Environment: real
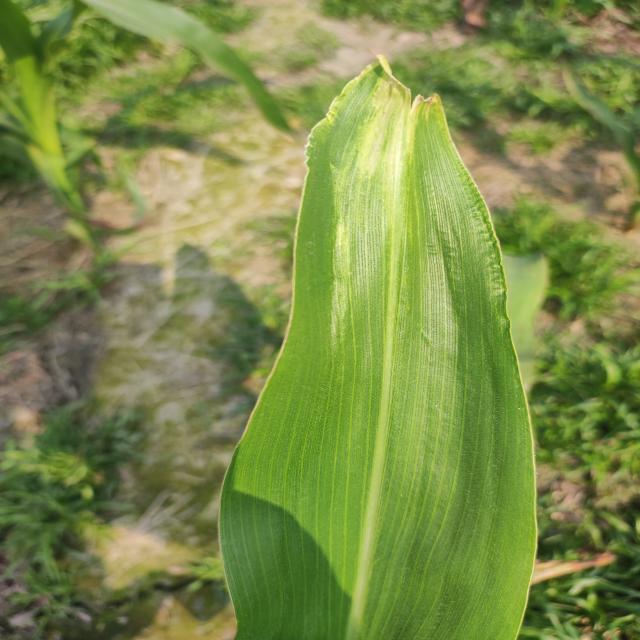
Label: fall_armyworm